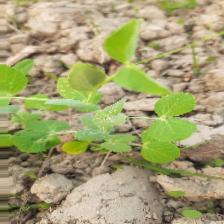
Label: Powdery Mildew